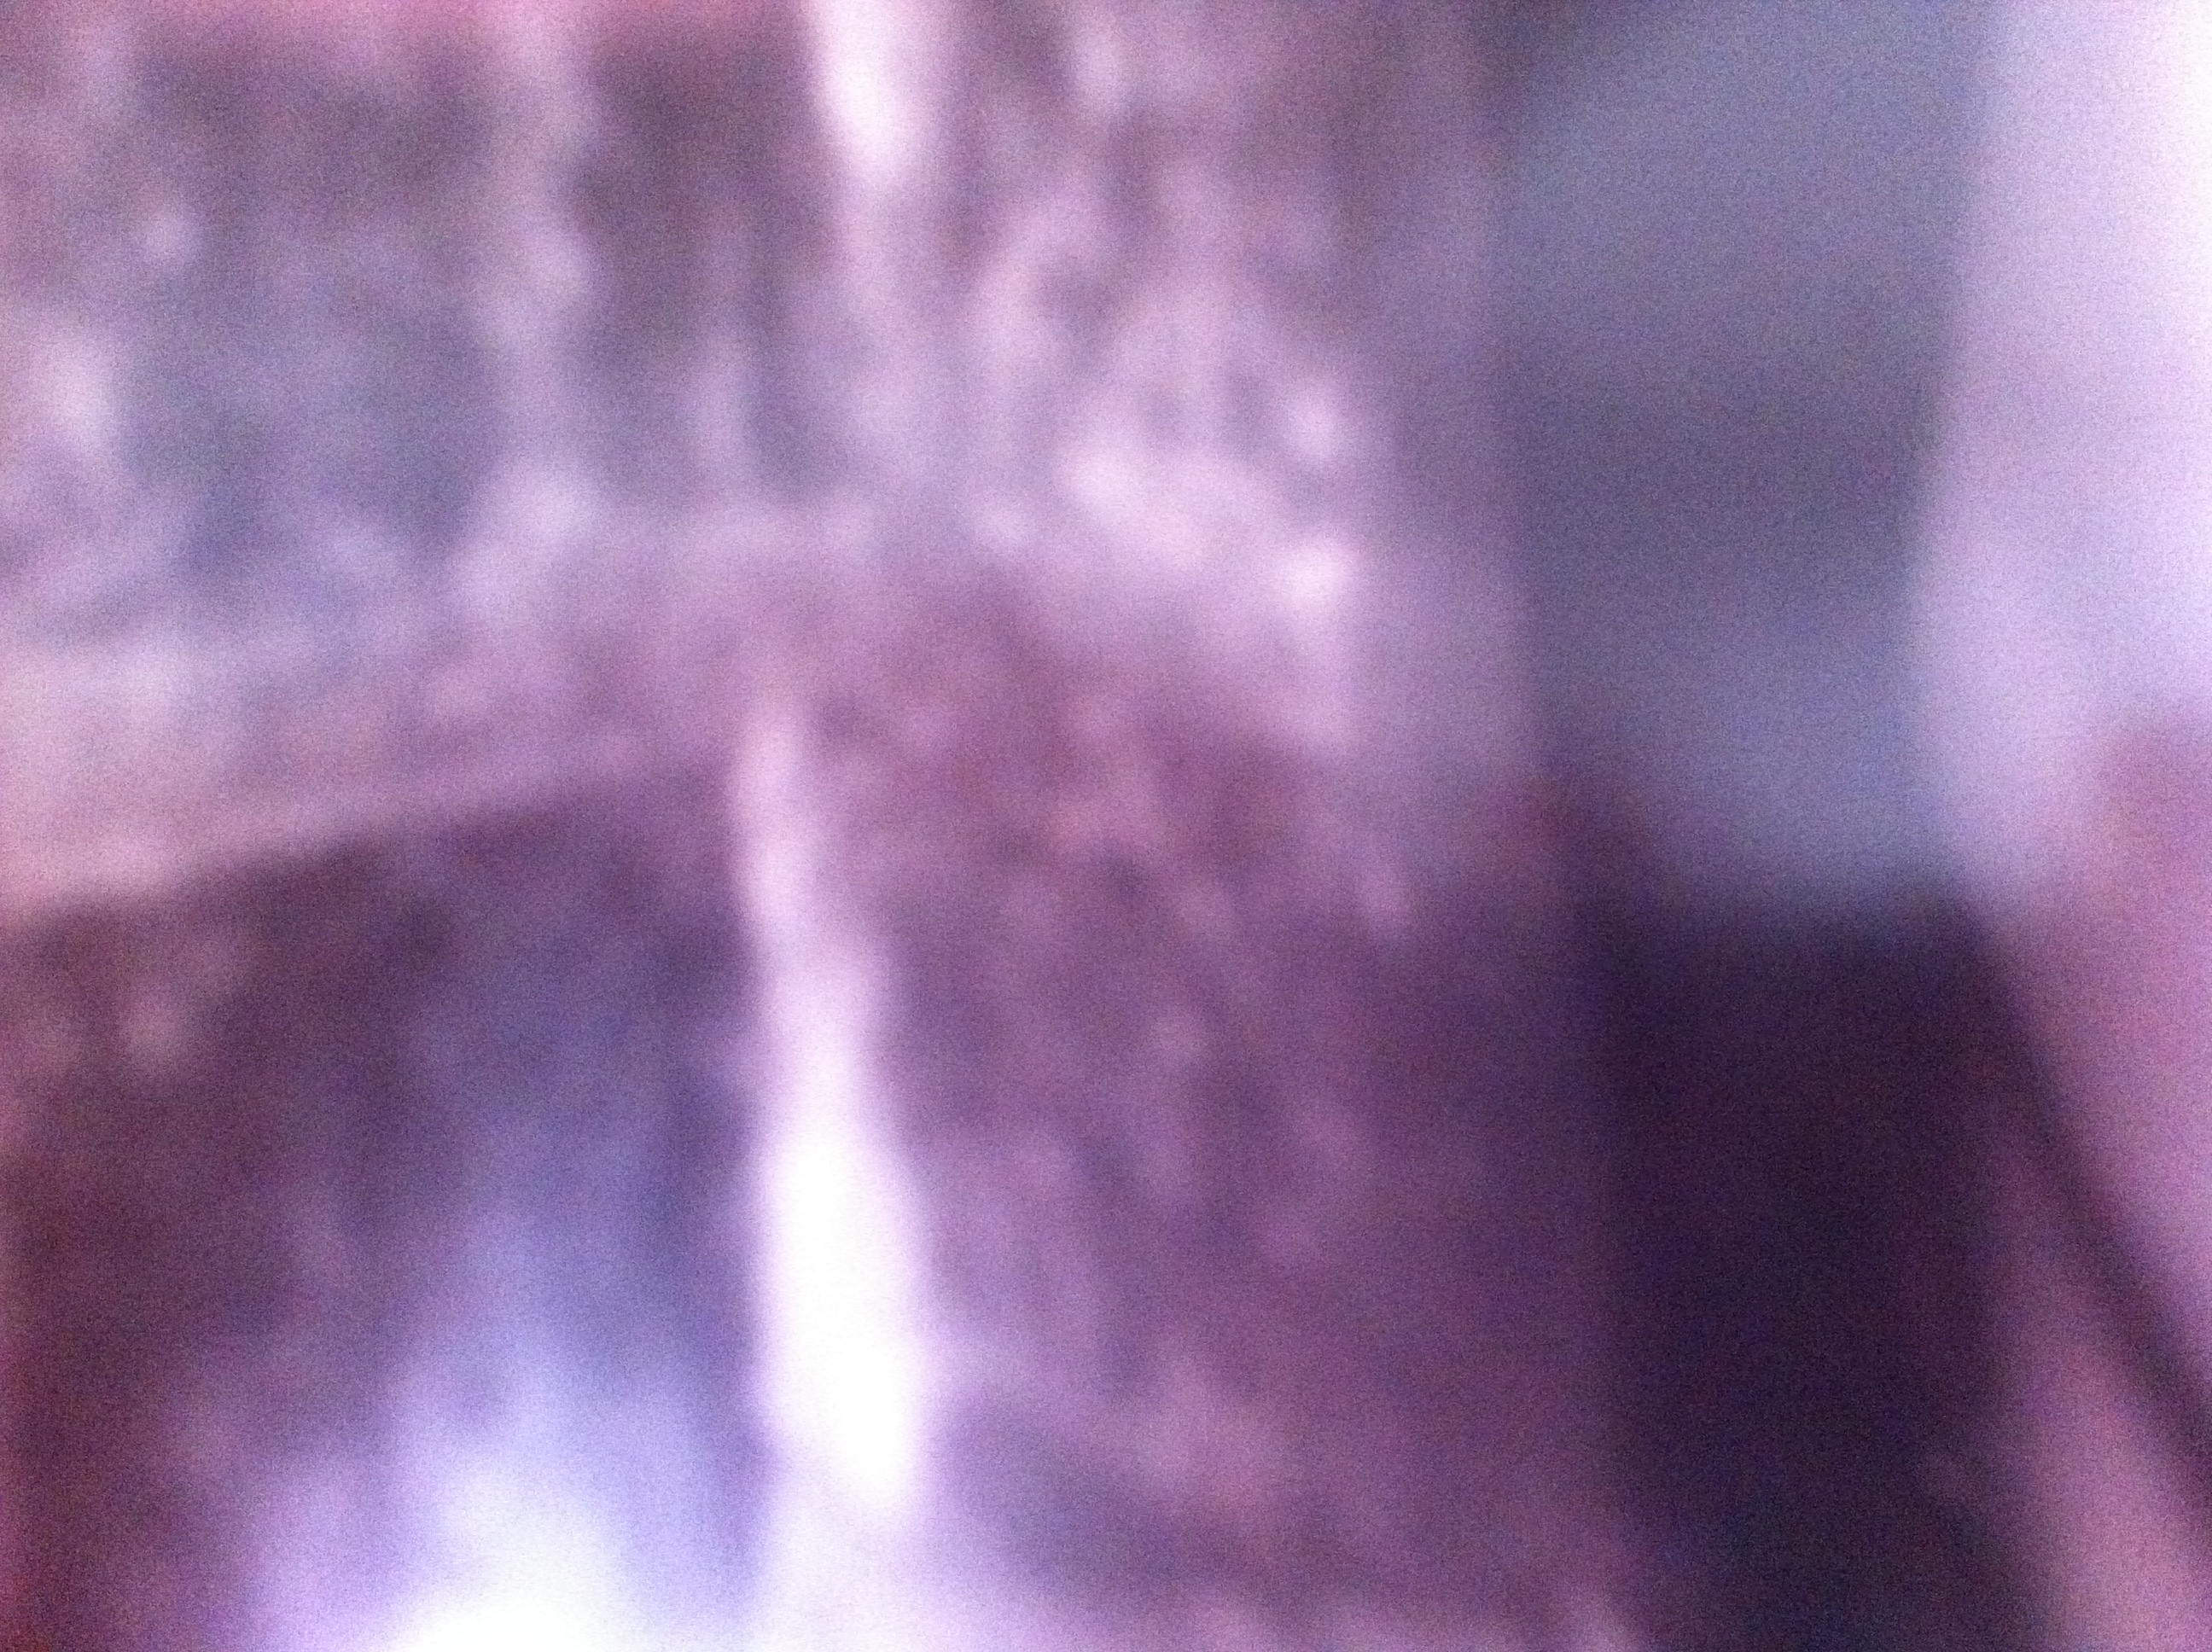Question: what's the name of the CD?
Answer: unanswerable